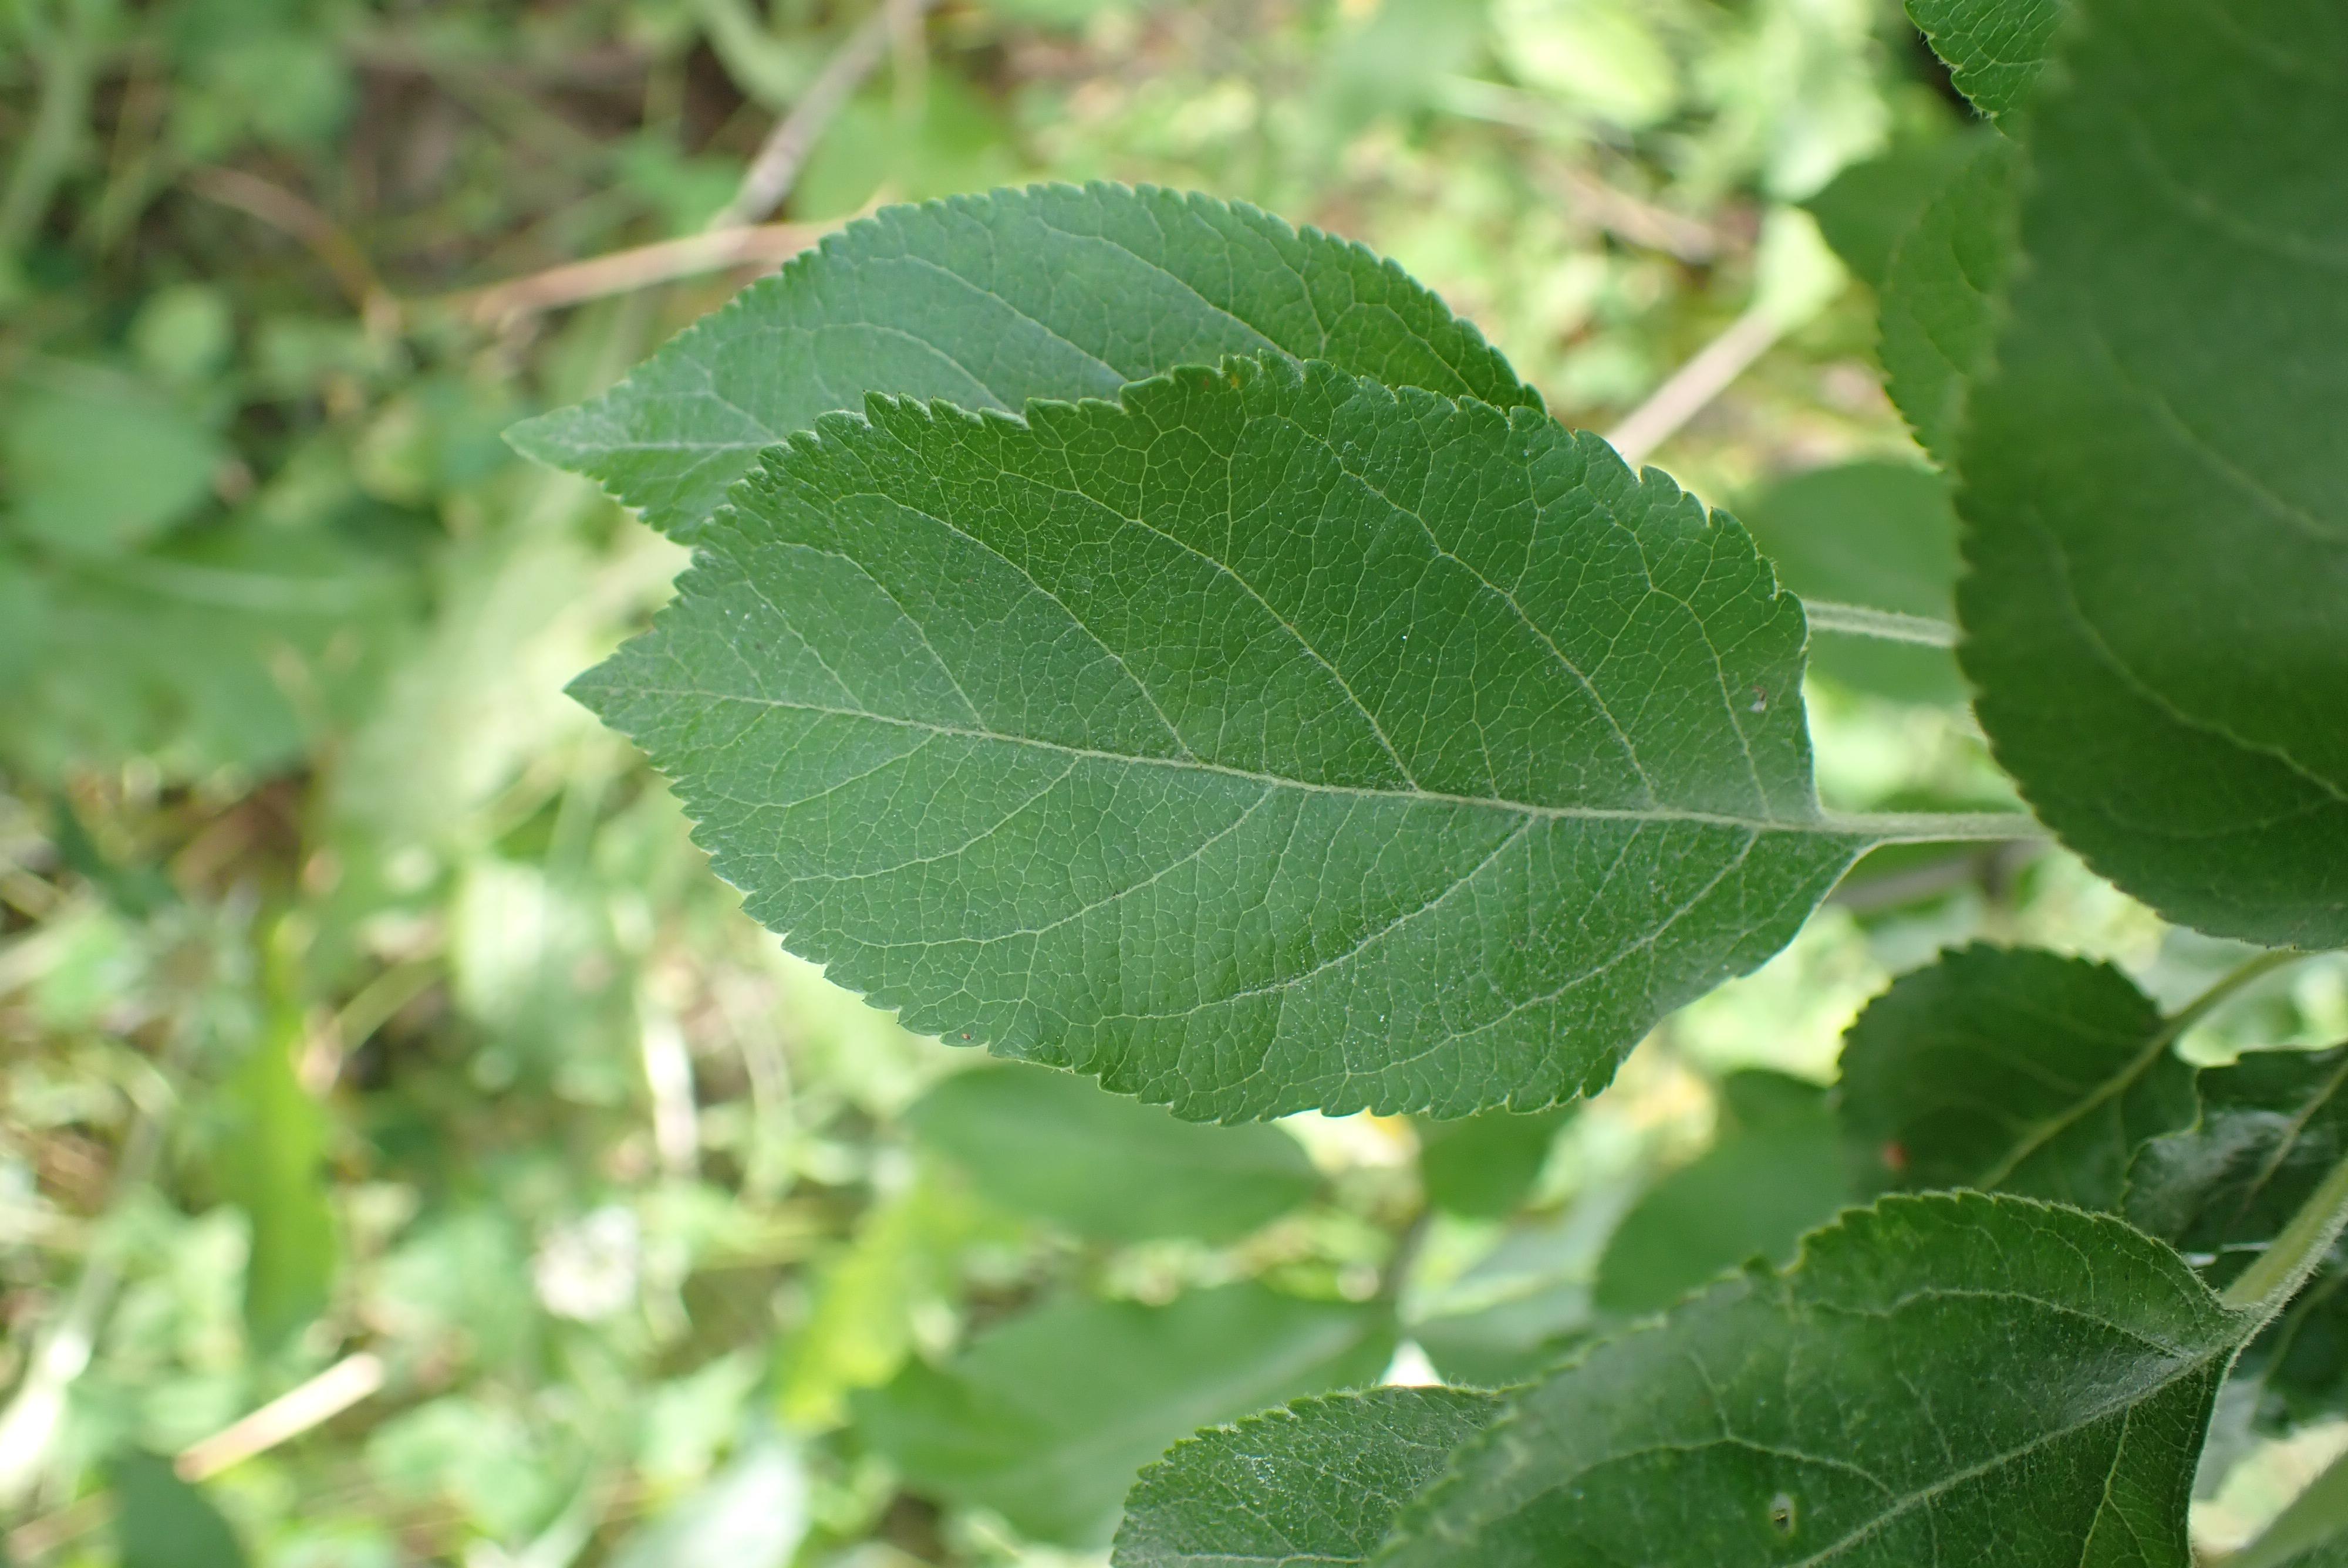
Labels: healthy